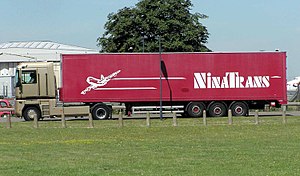
Sættevogn
Renault sættevognstrækker med sættevogn
En sættevogn er en type anhænger der spændes på en såkaldt skammel som er monteret oven på et chassis, i modsætning til kærrer og påhængsvogne, der er spændt fast for enden af chassiset. En undtagelse herfra er ledbussen, det lovmæssigt er betegnet som et sættevognstog, men hvor sammenkoblingen ikke ses tilsvarende på andre køretøjer på vejene.